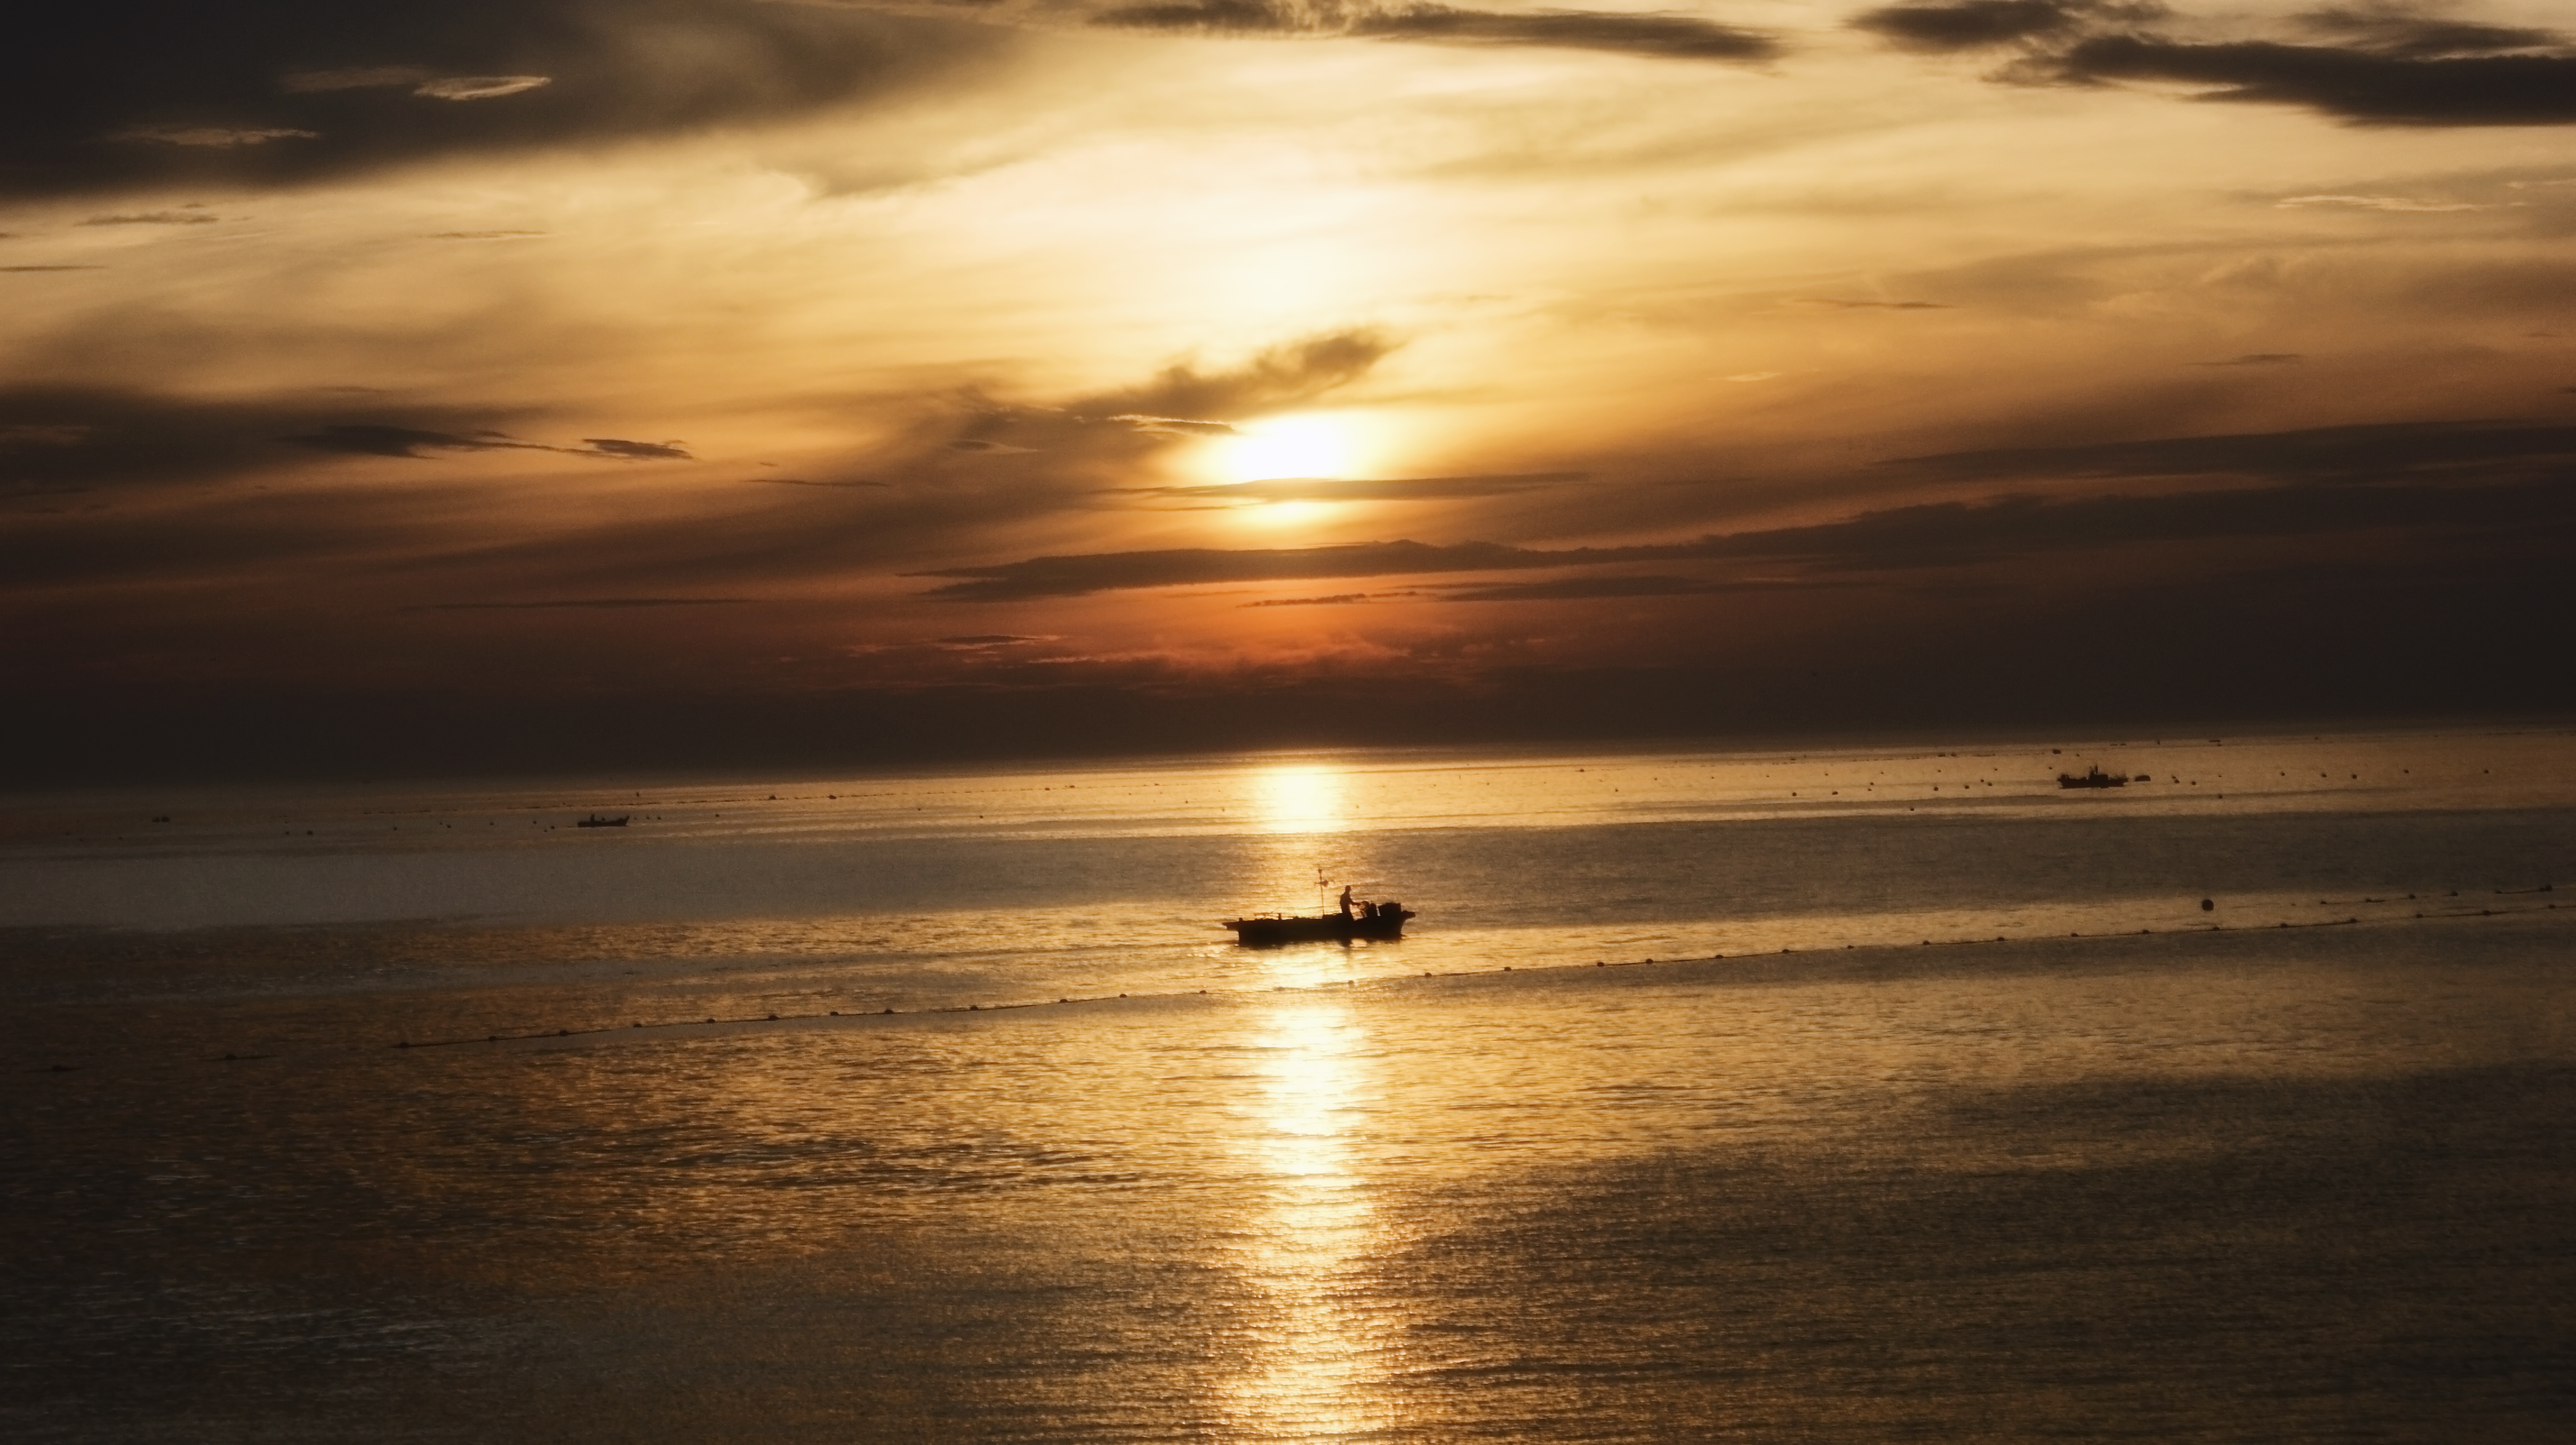
beach, sea, coast, water, ocean, horizon, cloud, sky, sun, sunrise, sunset, sunlight, morning, shore, wave, dawn, dusk, evening, reflection, clouds, ships, afterglow